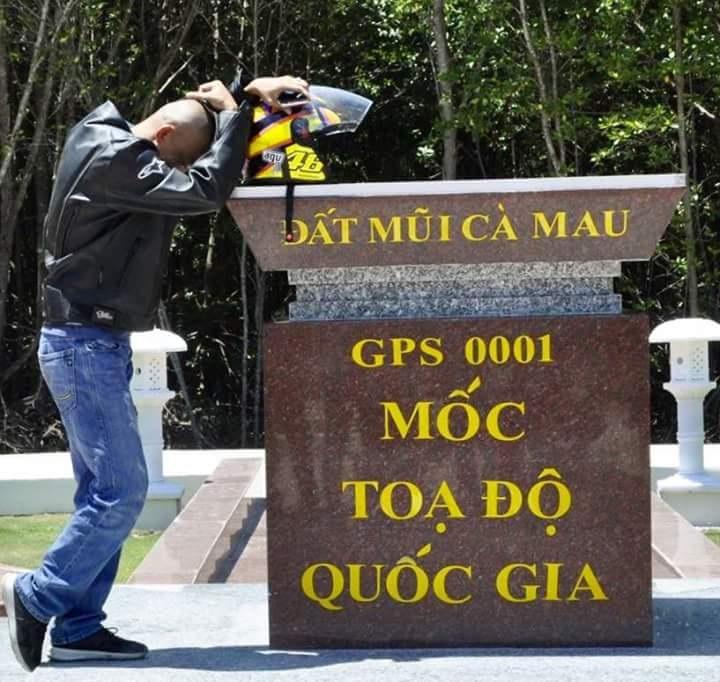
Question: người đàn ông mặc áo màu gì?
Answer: màu đen